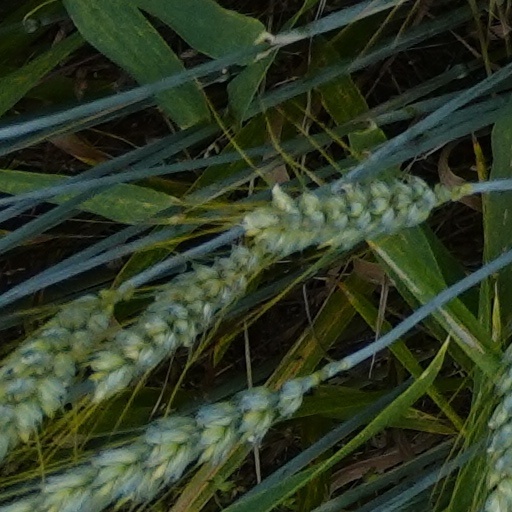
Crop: wheat